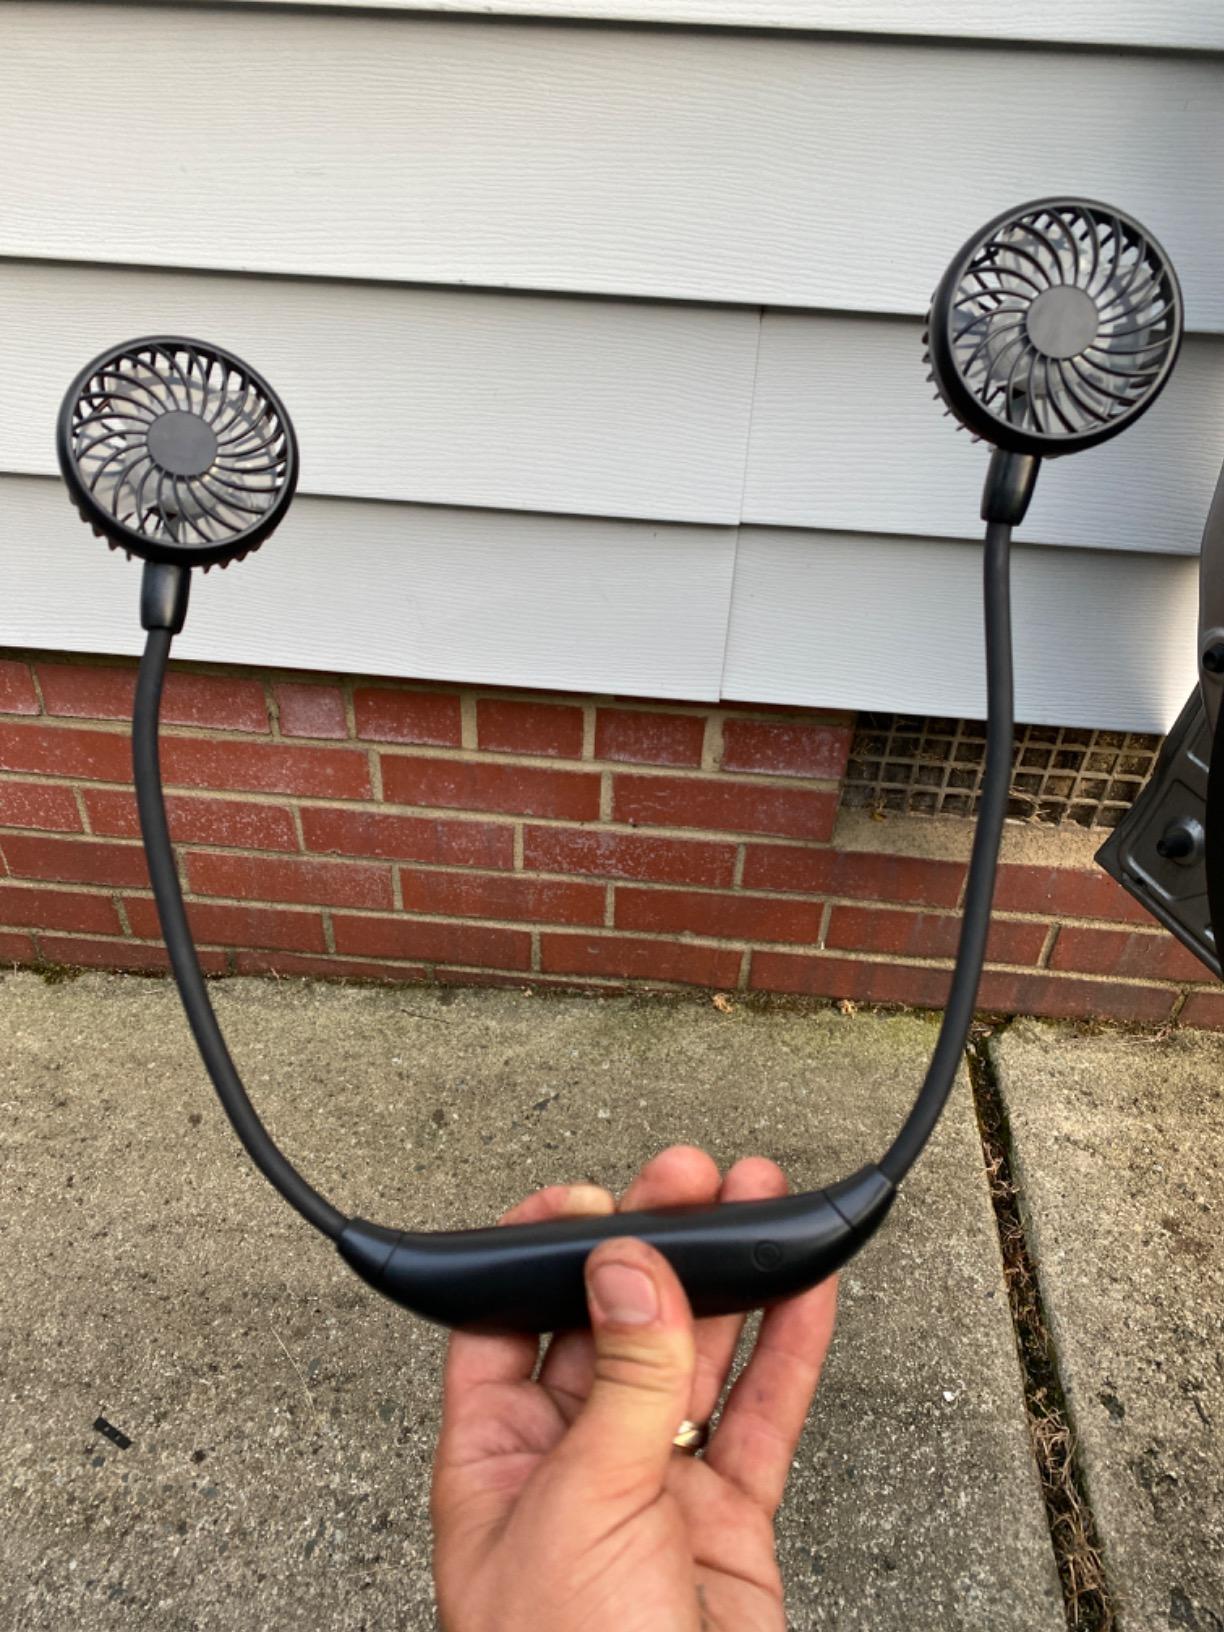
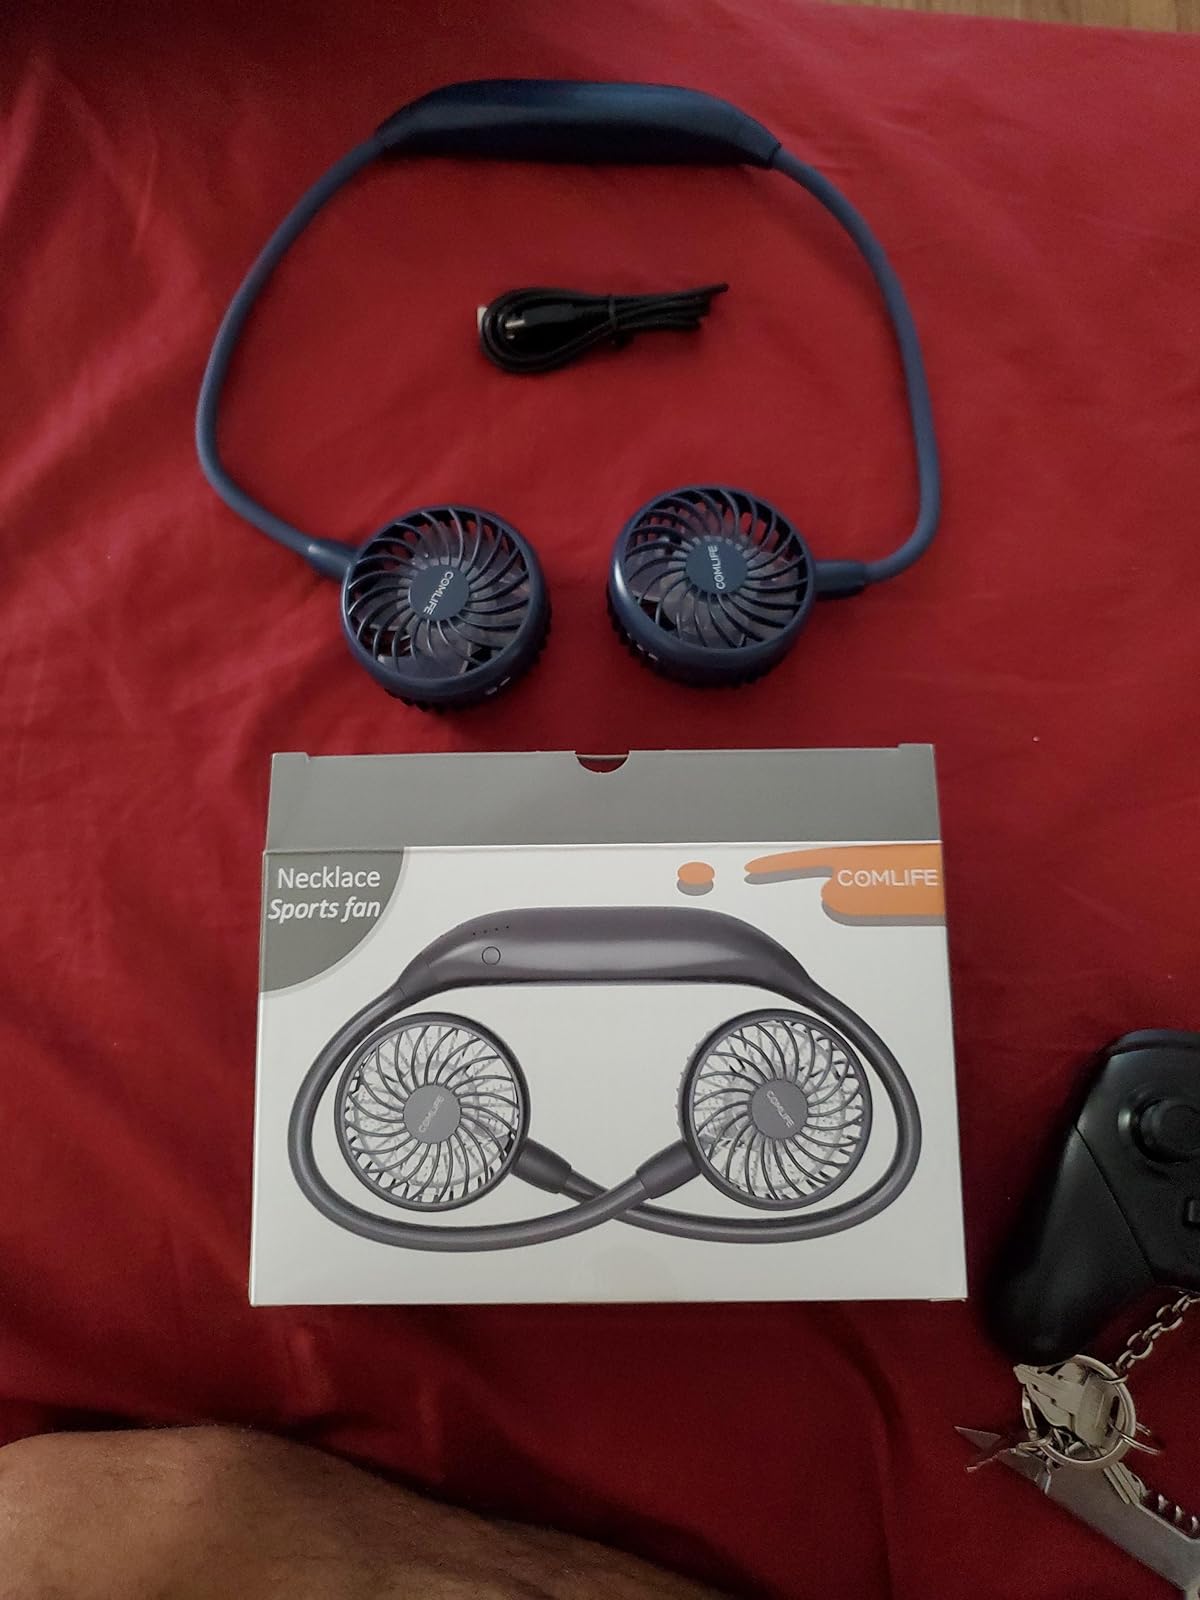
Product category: fan
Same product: yes